Taipei Metro C371

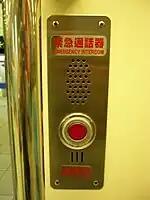
An emergency intercom button on a first-batch C371 train

The C371 retains a largely similar design seen on the C301, C321 and C341. Unlike its earlier counterparts however, the C371 had several differences as it follows: